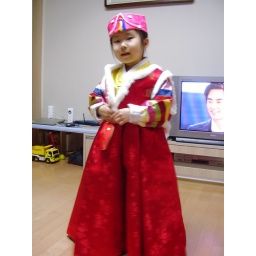
A Korean girl in traditional dress